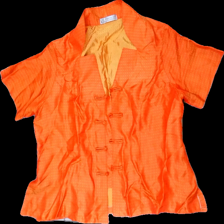
View: front
Type: Top
Category: Ladies
Brand: Not in the list
Brand text on label: TZ Thang Loi
Colors: Orange, Yellow
Material: 100% viscose
Pattern: Dots
Cut: Regular
Season: All
Price range: <50
Recommended usage: Reuse